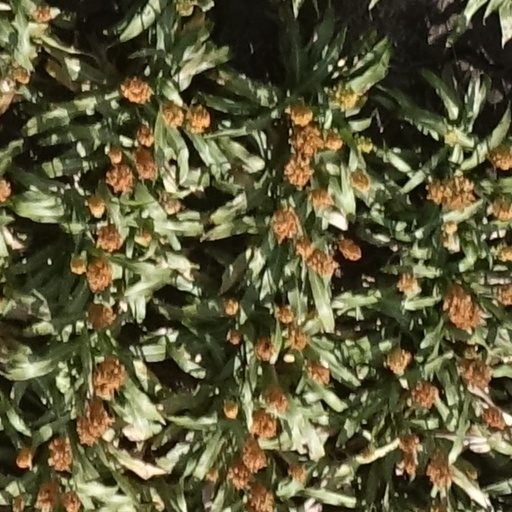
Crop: sorghum